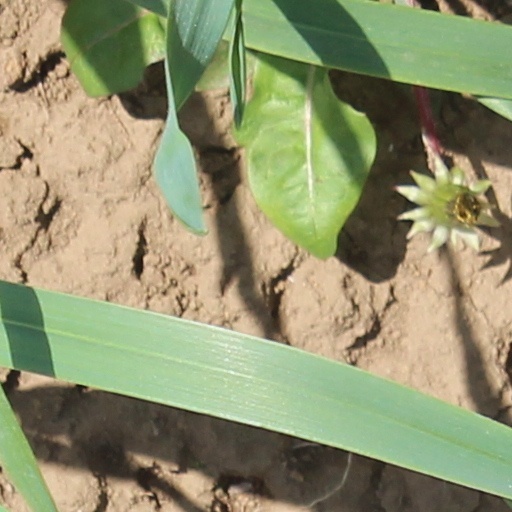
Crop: wheat